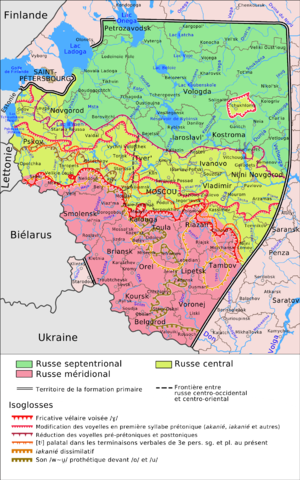
Dialectes russes avec les isoglosses principaux
Les dialectes russes septentrionaux sont l'une des trois catégories principales des dialectes russes.
Les dialectes russes sont les variantes parlées de la langue russe.
Les dialectes russes centraux sont l'une des trois catégories principales des dialectes russes.